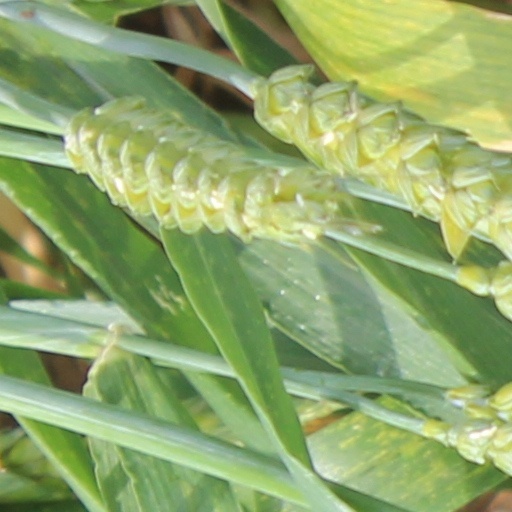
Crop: wheat